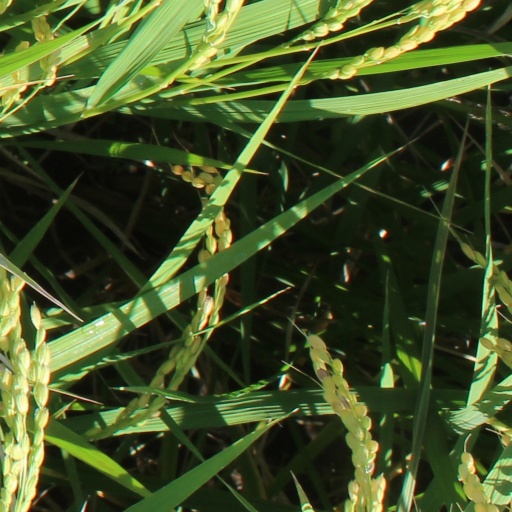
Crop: rice